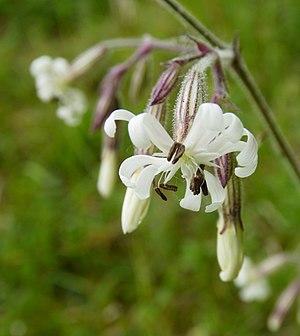
Microbotryum violaceum est une espèce de champignons basidiomycètes, phytoparasite obligatoire de plusieurs espèces de Caryophyllacées. Elle cause la maladie du charbon des anthères, à l'instar d'autres espèces du genre Microbotryum. Elle constitue un complexe d'espèces cryptiques, et ainsi, peut être interprétée au sens large ou au sens strict.
Les Silènes sont des plantes herbacées, annuelles ou vivaces du genre Silene appartenant à la famille des Caryophyllacées. Ce genre comporte de nombreuses espèces, car il a absorbé les anciens genres Cucubalus, Lychnis, Melandryum et Viscaria.